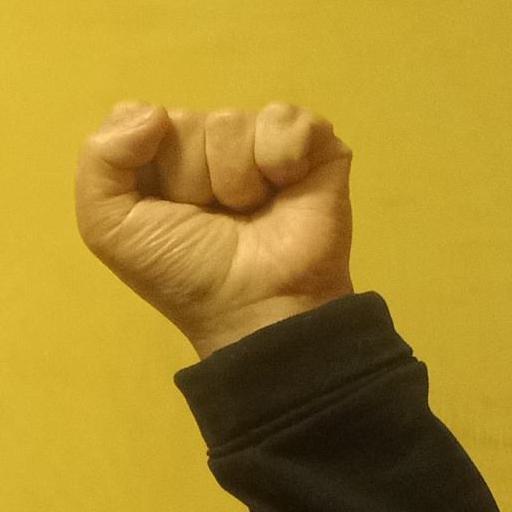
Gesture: fist